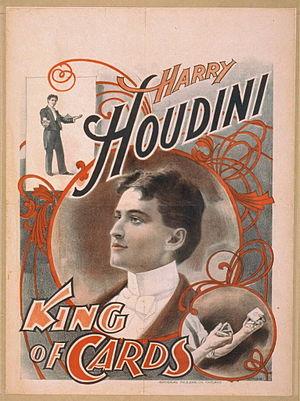
Les Mystères de Londres est une série télévisée policière britannique et canadienne en dix épisodes de 42 minutes créée par David Titcher et David Hoselton, co-produite entre FOX, iTV et Global, et diffusée entre le 13 mars 2016 et le 12 mai 2016 sur ITV, puis à partir du 2 mai 2016 sur le réseau Fox aux États-Unis et en simultané sur le réseau Global au Canada.